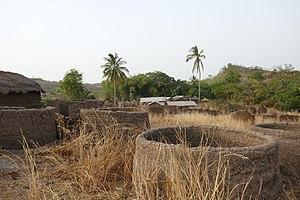
Le village de Tanéka-Béri (commune de Copargo) au Bénin.
Tanéka Béri est un village du nord-ouest du Bénin situé dans la chaîne de l'Atacora, à proximité de la frontière avec le Togo, administrativement rattaché à la commune de Copargo et au département de la Donga. La vivacité de ses traditions en fait une destination touristique majeure de la région. Sa notoriété est renforcée en 2011 par l'attribution du Prix international Carlo Scarpa pour le Jardin.